Transformers Autobots and Decepticons

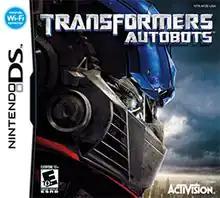
Box art for "Transformers Autobots"

Transformers Autobots and Transformers Decepticons are action-adventure video games developed by Vicarious Visions and published by Activision. The two games are based on the 2007 live action film "Transformers", being the Nintendo DS port of "". The two games share some basic similarities, but overall feature different characters, missions and locations. Both games received mixed reviews upon release